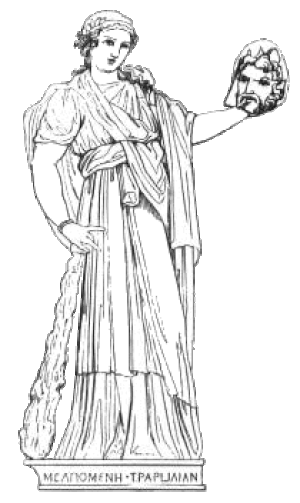
Melpomene
Melpomene
Melpomene er muse for tragediedigtning i den græske mytologi. Datter af Zeus – gudernes konge – og Mnemosyne – hukommelsens eller erindringens gudinde.